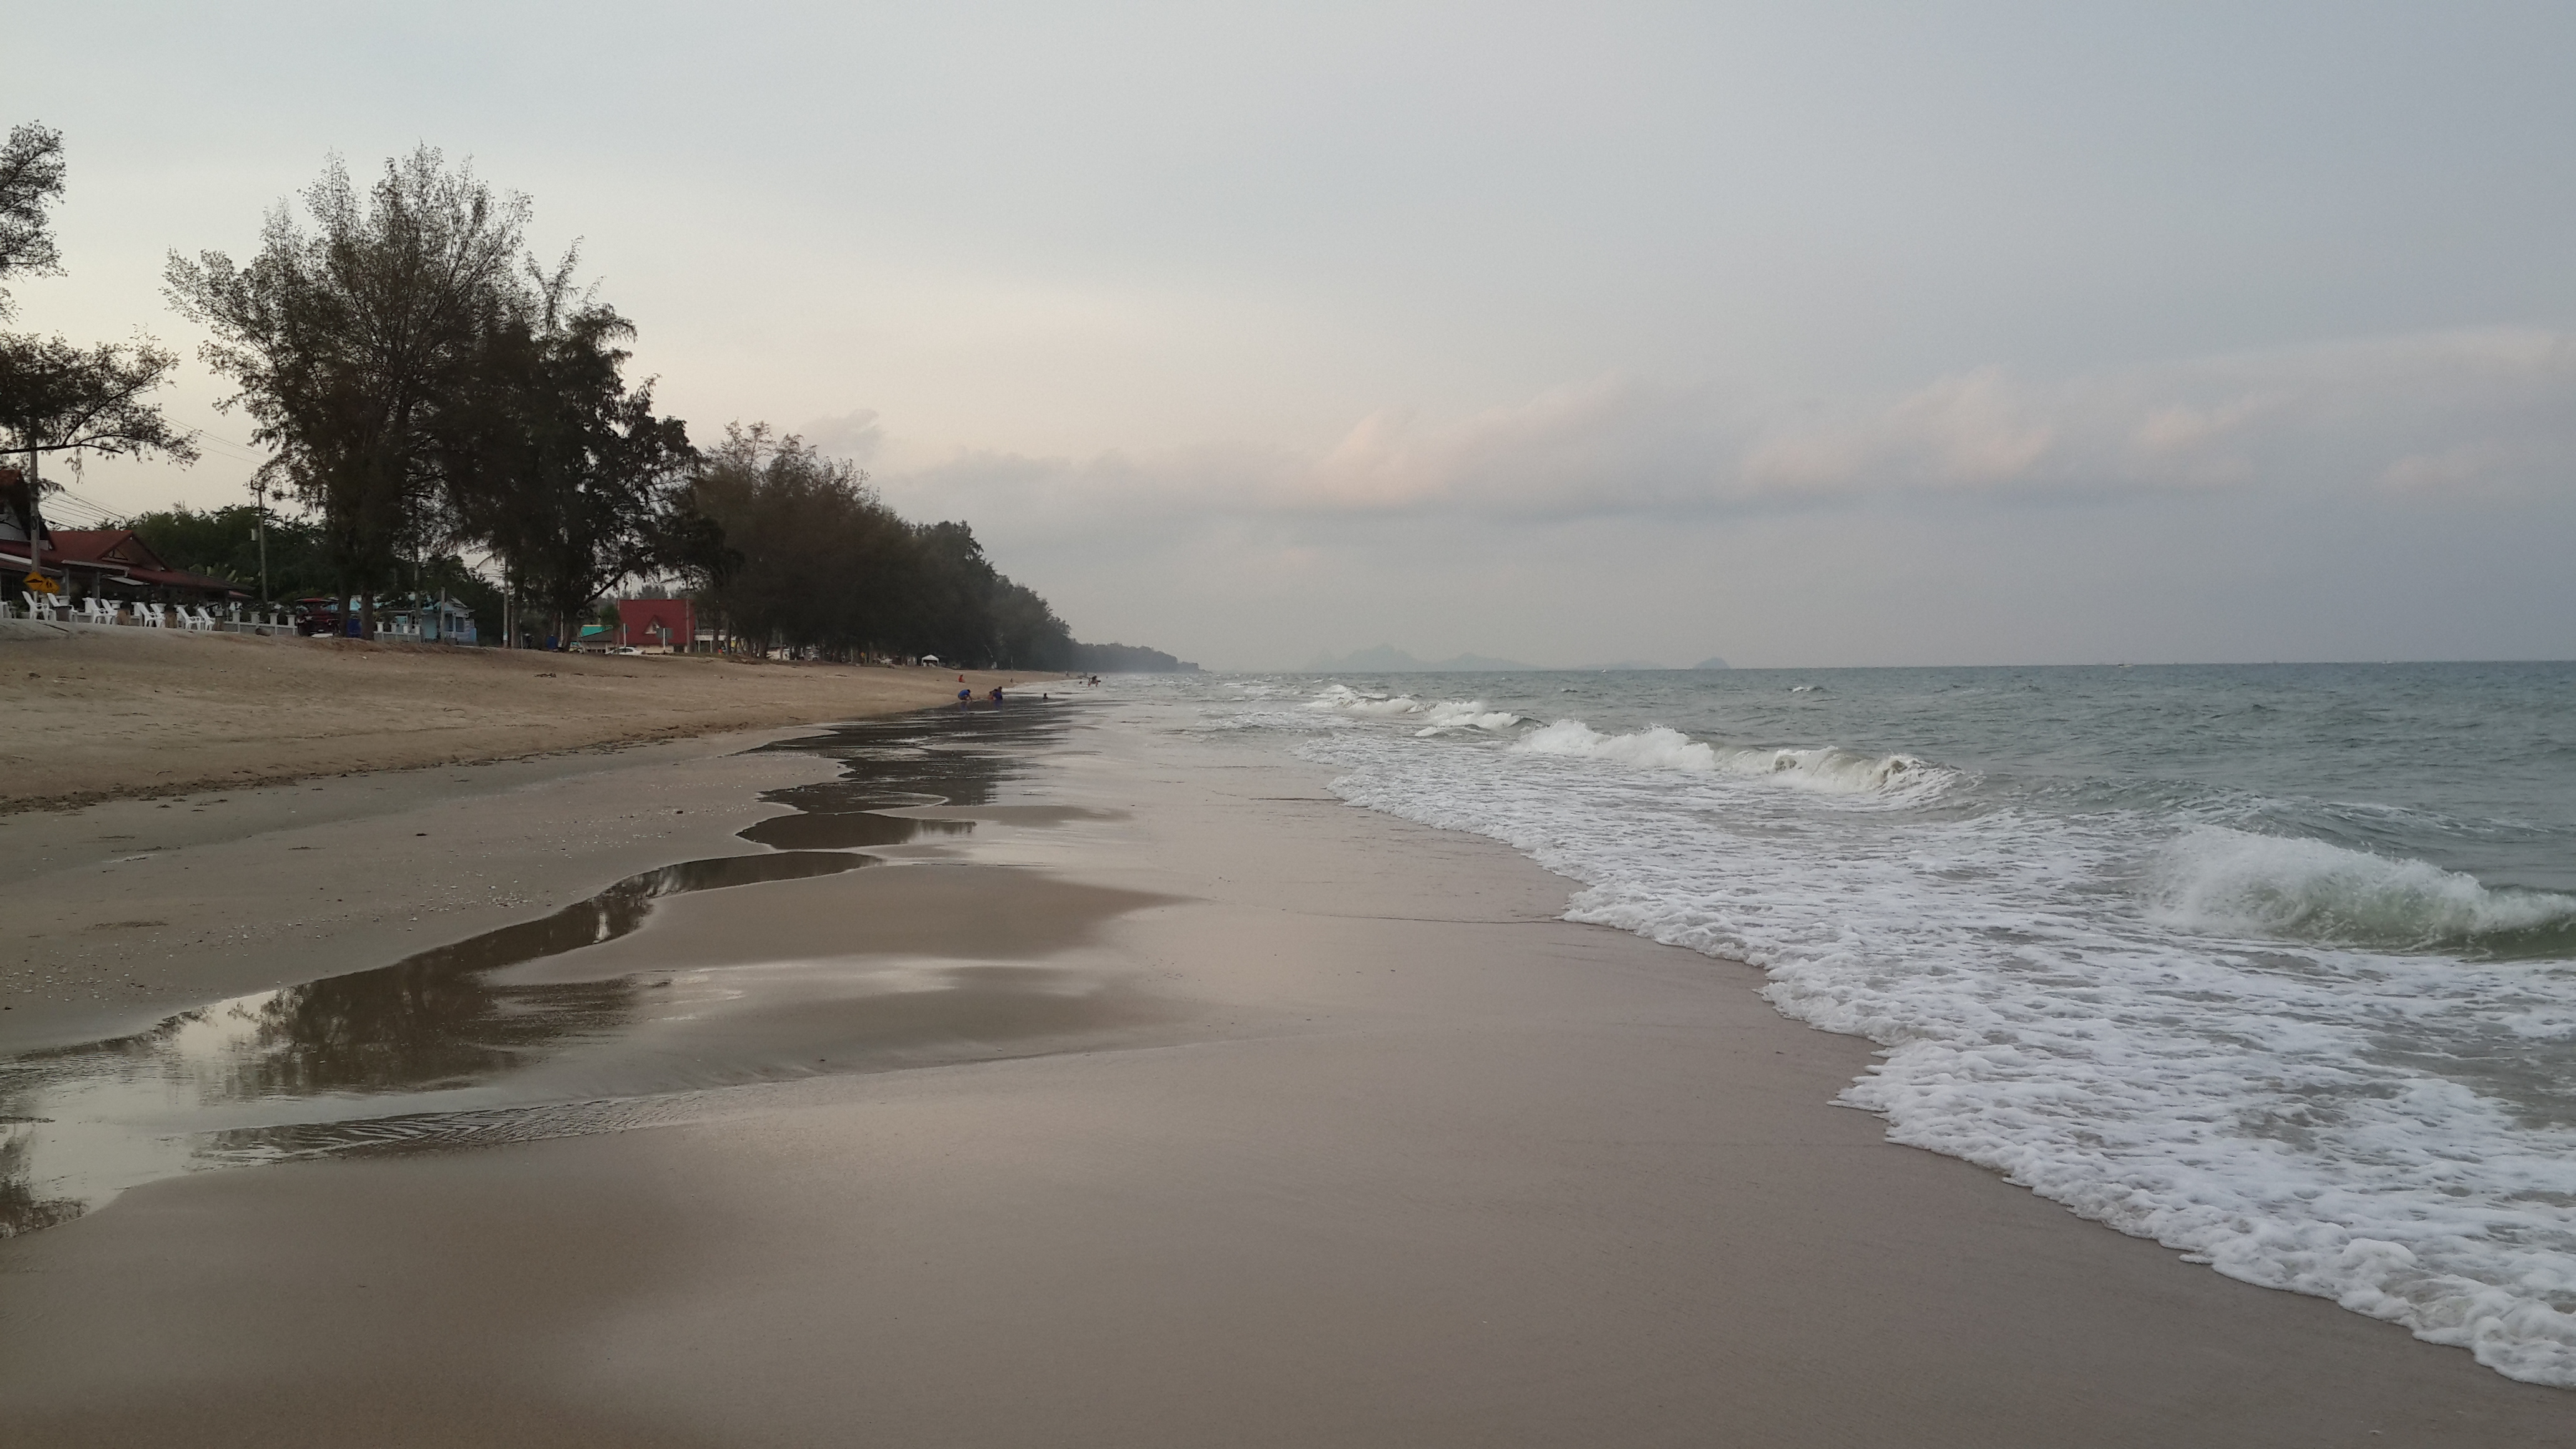
beautiful, sea, body of water, shore, coast, wave, water, beach, ocean, atmospheric phenomenon, coastal and oceanic landforms, wind wave, natural environment, sky, tide, water resources, morning, calm, horizon, bank, bay, tree, sand, landscape, channel